Gharib Amzine

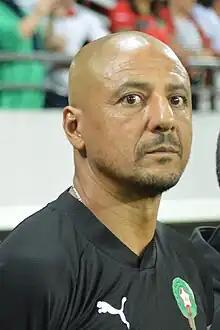
Amzine with Morocco in 2023

Gharib Amzine (born 3 May 1973) is a professional football manager and former player who played as a midfielder. He is currently working as an assistant manager for the Morocco national team.